Town Center Park

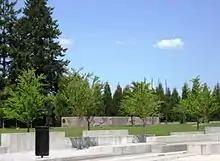
Water feature in foreground, Korean War Memorial in background

Construction on the war memorial started with a groundbreaking ceremony on May 4, 2000. In September 2000, the memorial was opened in the park to pay tribute to those soldiers from Oregon who died in the Korean War. During the summer months in 2000 and 2001 the park hosted a small farmer's market run by the chamber of commerce. Also in 2000, the park began hosting the annual Wilsonville Celebration Days.